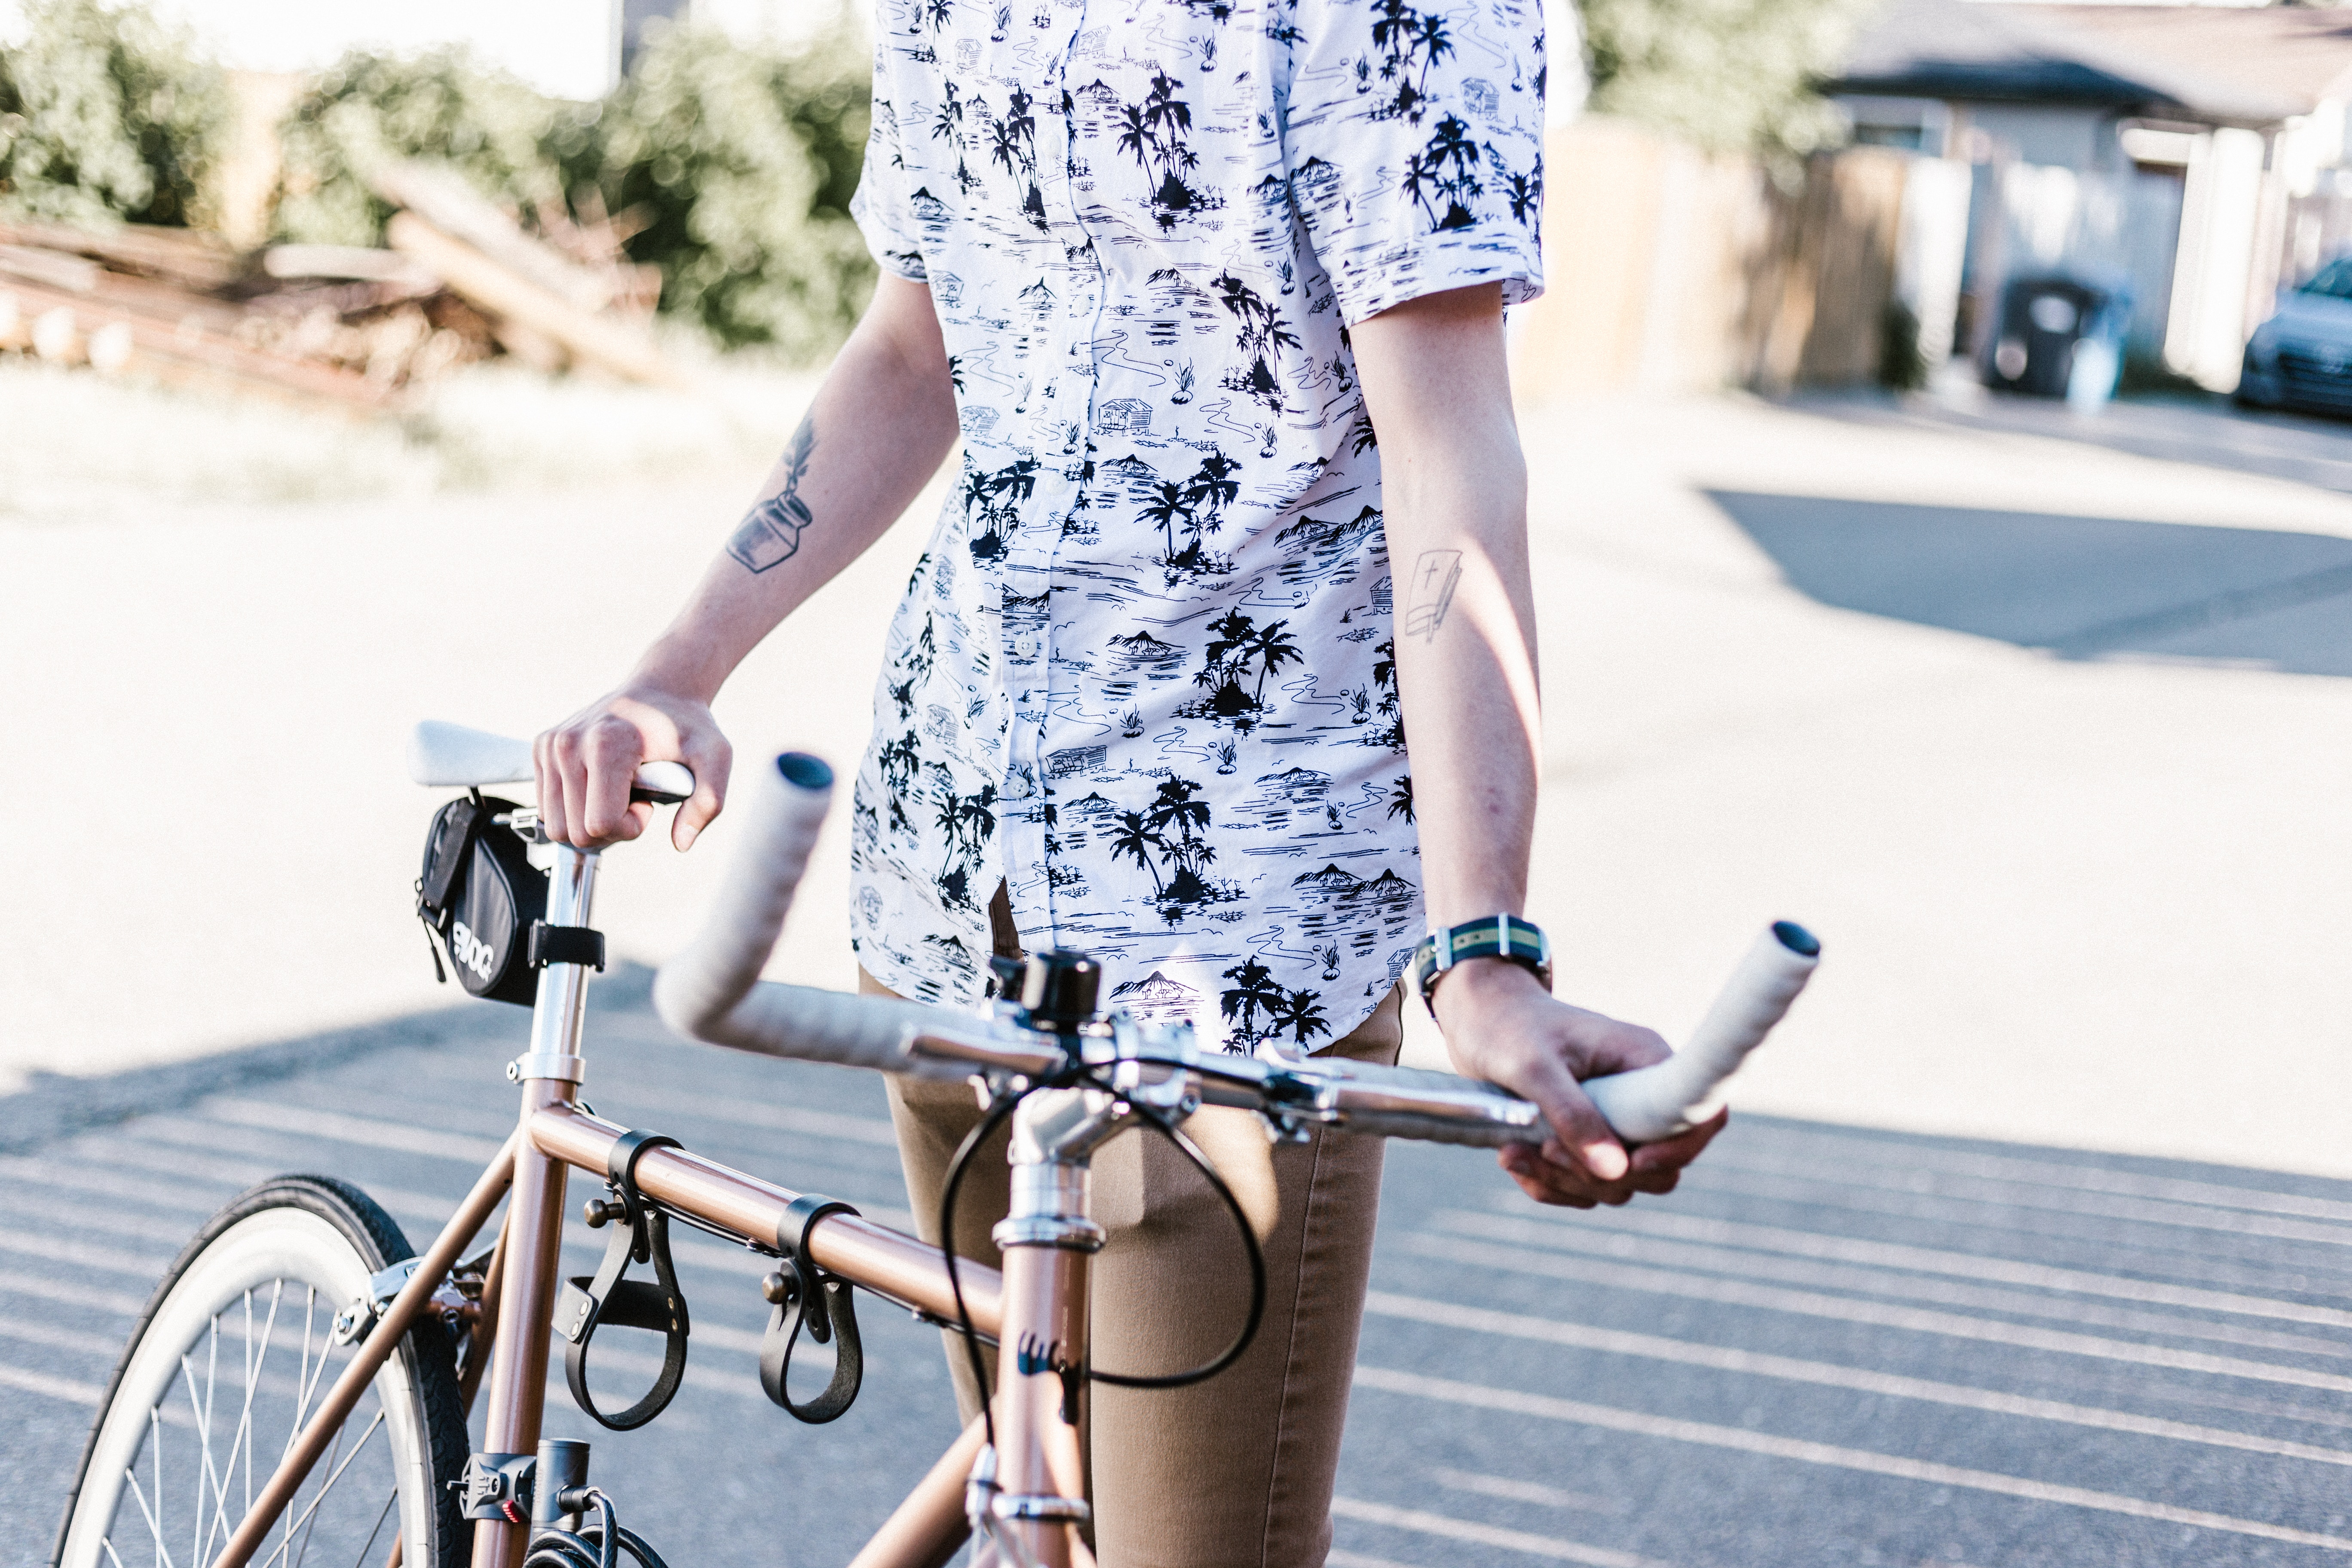
girl, bicycle, recreation, jeans, vehicle, shoulder, denim, sports equipment, bicycle saddle, trousers, cycling, shorts, joint, land vehicle, road bicycle, racing bicycle, hybrid bicycle, bicycle accessory